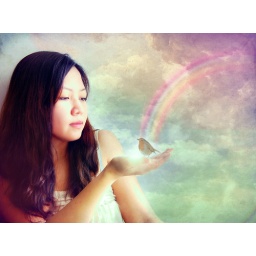
Somewhere over the rainbow, blue birds fly